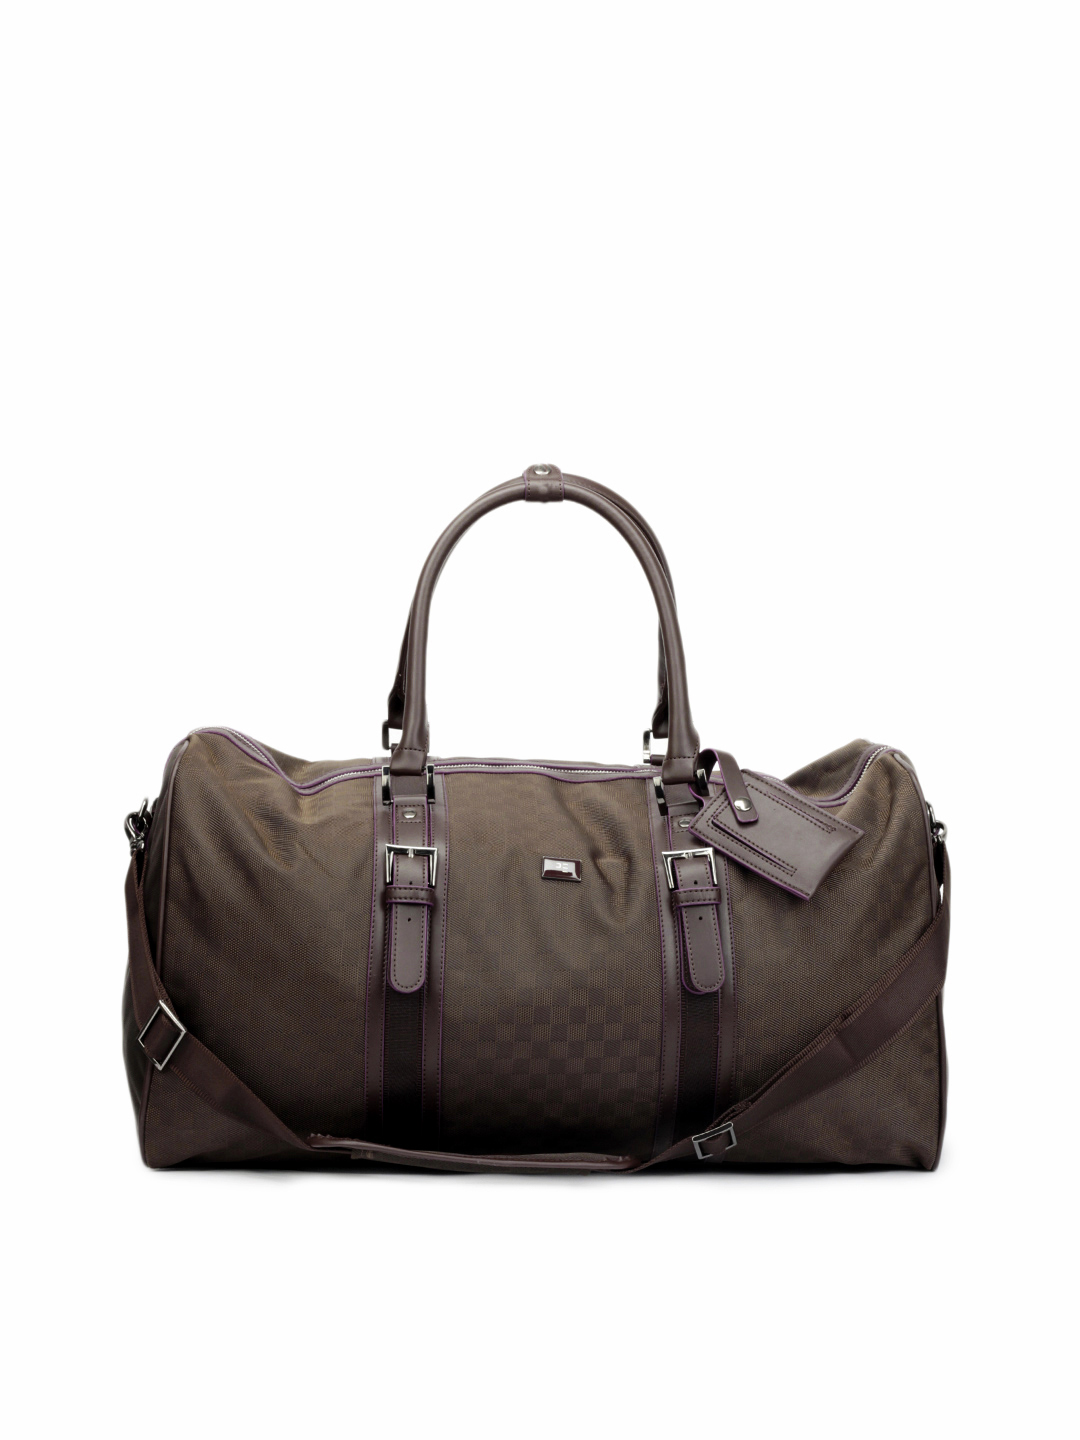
Peter England Unisex Brown Duffle Bag
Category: Accessories / Bags / Duffel Bag
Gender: Unisex
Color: Brown
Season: Summer 2012
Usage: Casual